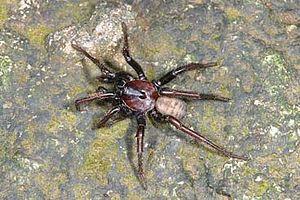
Latouchia parameleomene est une espèce d'araignées mygalomorphes de la famille des Halonoproctidae.